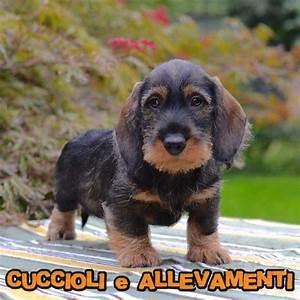
dog